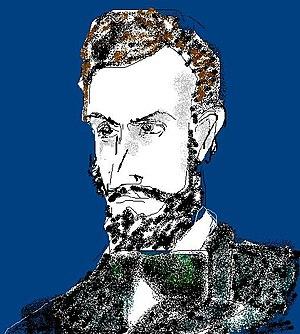
Marcel Mauss, né le 10 mai 1872 à Épinal et mort le 10 février 1950 à Paris, est généralement considéré comme le « père de l'anthropologie française ».